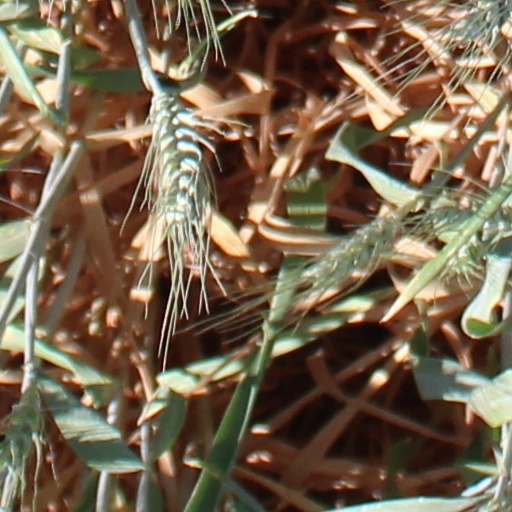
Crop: wheat